Gianfrancesco Lazotti

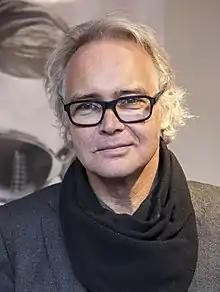

Gianfrancesco Lazotti (Rome, born 2 March 1957) is an Italian film screenwriter and director.